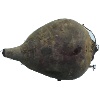
Label: beetroot